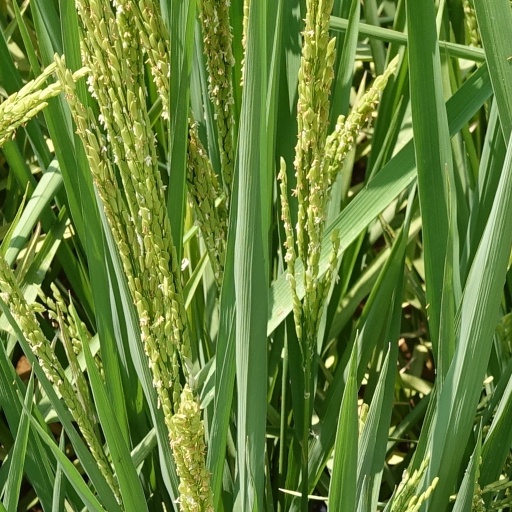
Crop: rice